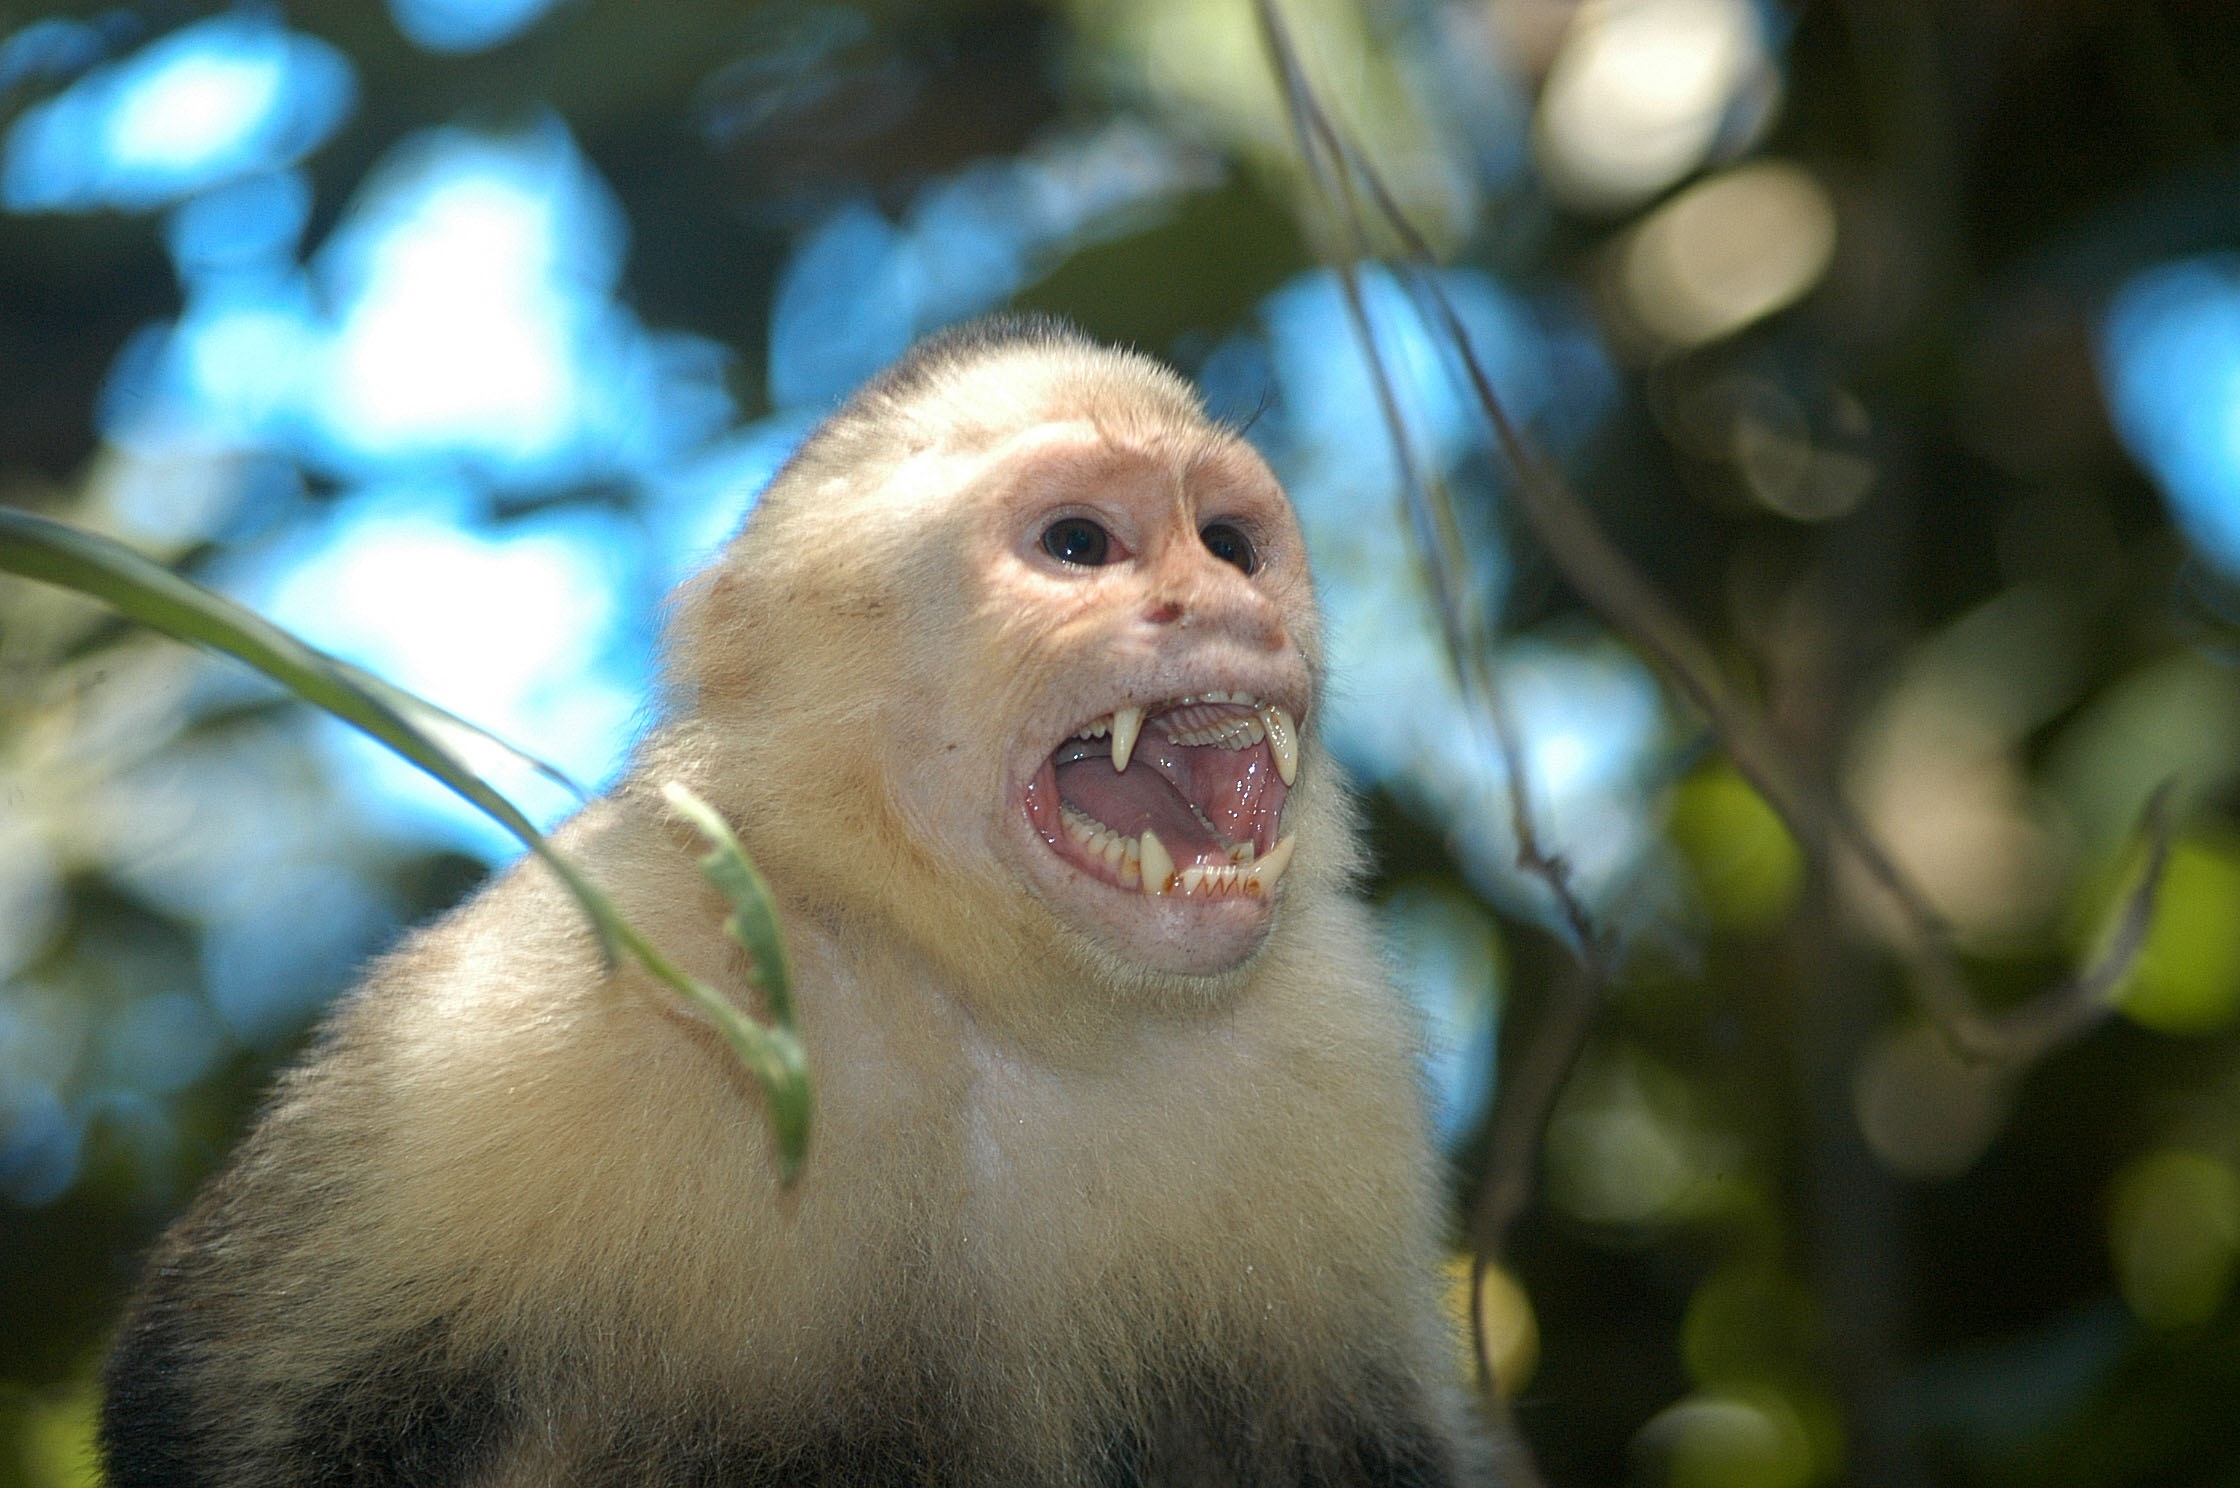
nature, wildlife, wild, mammal, monkey, fauna, primate, vertebrate, screaming, macaque, old world monkey, capuchin monkey, new world monkey, white headed capuchin